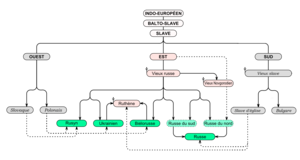
Arbre généalogique des langues slaves orientales Русский: Генеалогическое древо восточнославянских языков (на французском)
Le vieux slave est la langue slave orientale qui était utilisée dans la Rus' du VIᵉ siècle au XIIIᵉ – XIVᵉ siècle et a donné naissance aux variétés modernes du biélorusse, du russe, du rusyn et de l'ukrainien.
Les langues slaves orientales sont un groupe de langues qui forment une subdivision des langues slaves.